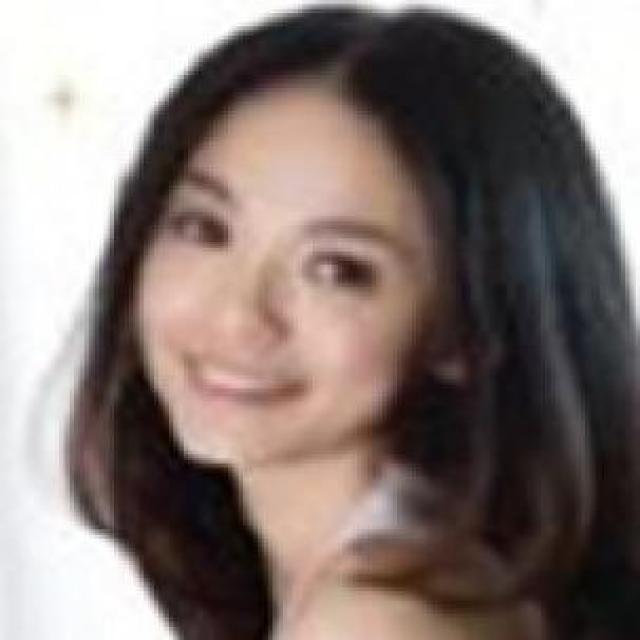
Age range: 21-44